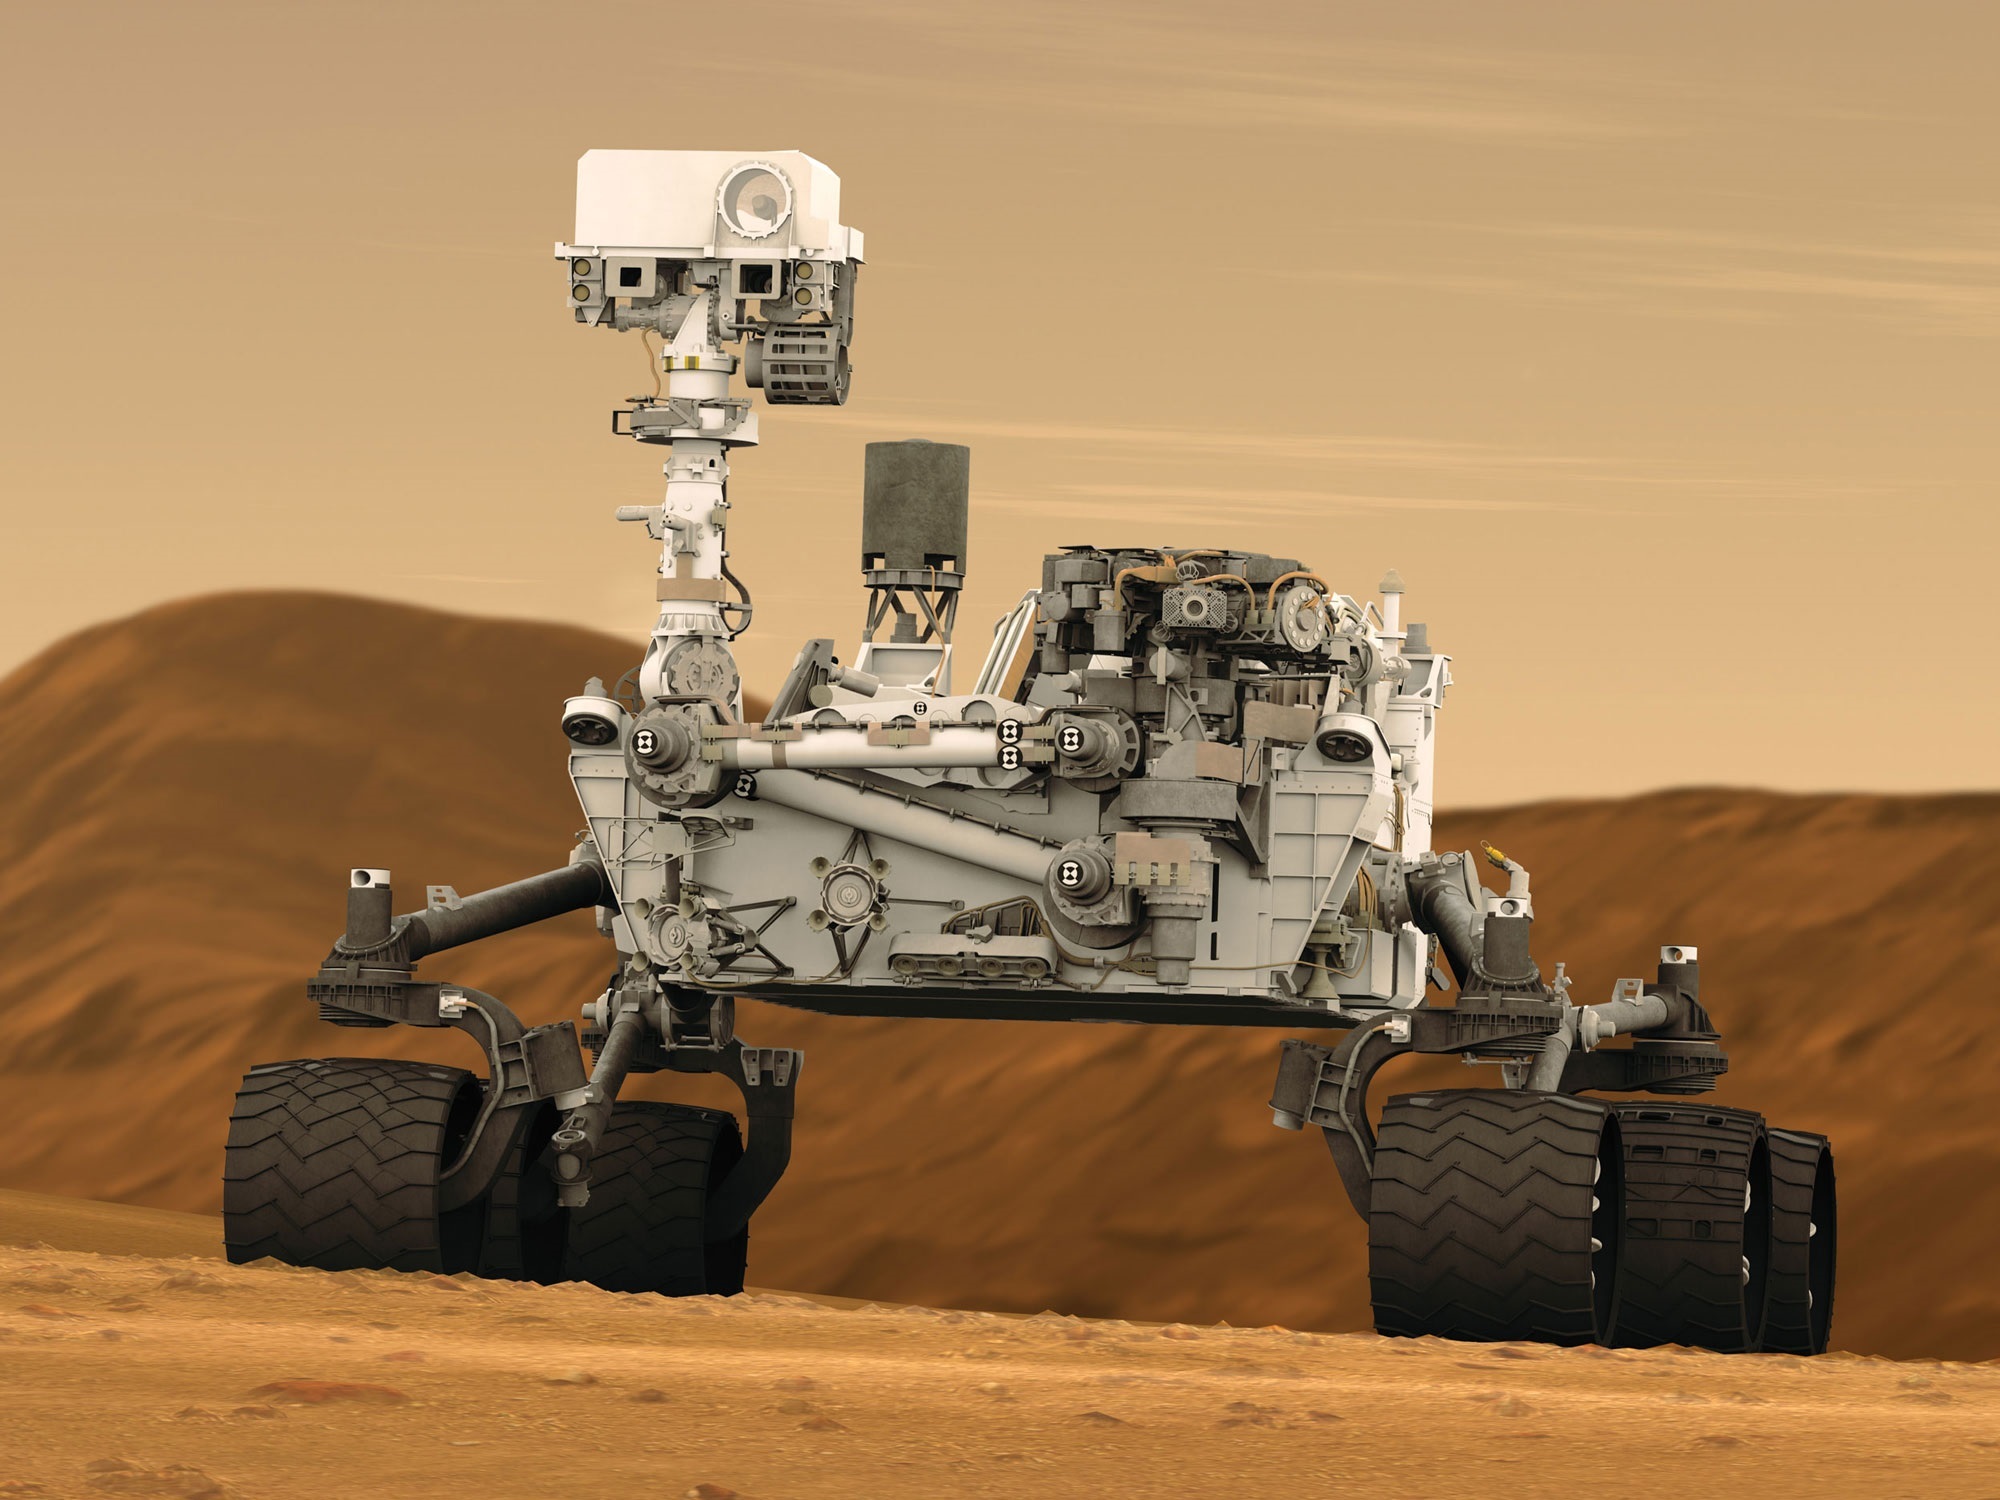
technology, cosmos, military, army, vehicle, space, machine, nasa, drill, curiosity, science, drawing, robot, planet, drilling, screenshot, remotely controlled, space travel, construction equipment, measuring instruments, mars rover, martian surface, space probe, geological exploration